Yūshi Naishinnō-ke no Kii

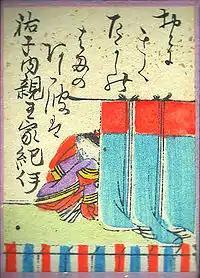
Yūshi Naishinnō-ke no Kii in the "Ogura Hyakunin isshu".

, also known as , was a "waka" poet and Japanese noblewoman active in the Heian period.